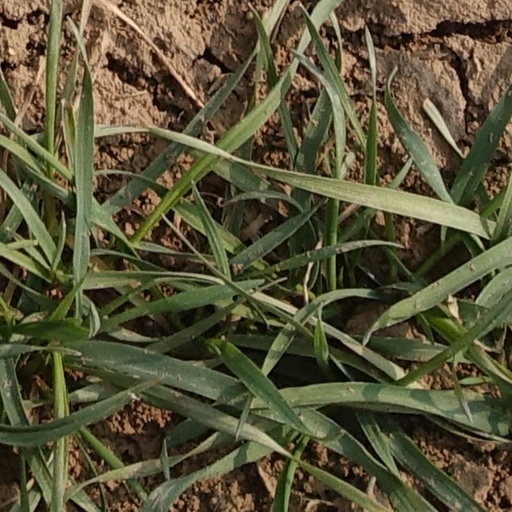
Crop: wheat